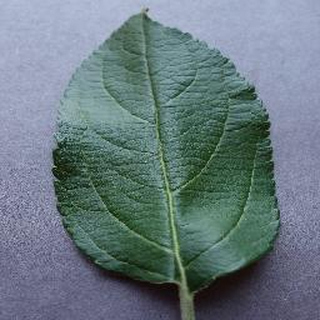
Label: healthy_apple